Bus transport in France

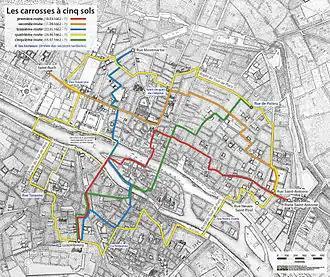
Network plan of the "carrosses à cinq sols" or five-sol carriages.

In France, the vast majority of bus services are provided by the local Autorité Organisatrice de Transports (AOT) or Transport Organising Authority. Urban Transport Organizing Authorities. This is most commonly the commune, or the département where settlements are not large enough to require their own bus services. In Paris, the RATP run bus services.